Death Dimension

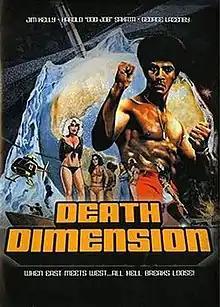
Theatrical poster for "Death Dimension" (1978)

Death Dimension (also known as "Death Dimensions", "Freeze Bomb", "Icy Death", "The Kill Factor", and "Black Eliminator") is a 1978 American B-list action thriller and martial arts film by Al Adamson starring Jim Kelly, Harold Sakata, George Lazenby, Terry Moore, and Aldo Ray.